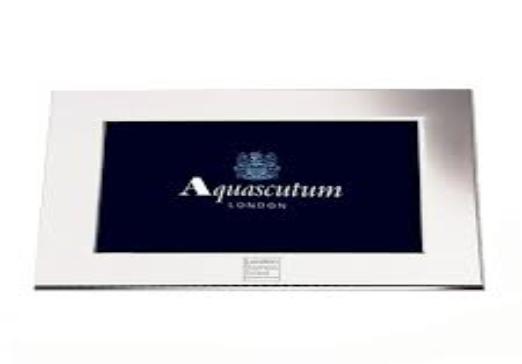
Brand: Aquascutum
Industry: Clothes